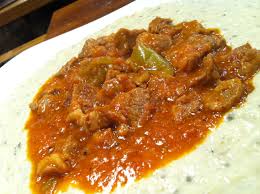
Yemek: hunkar_begendi